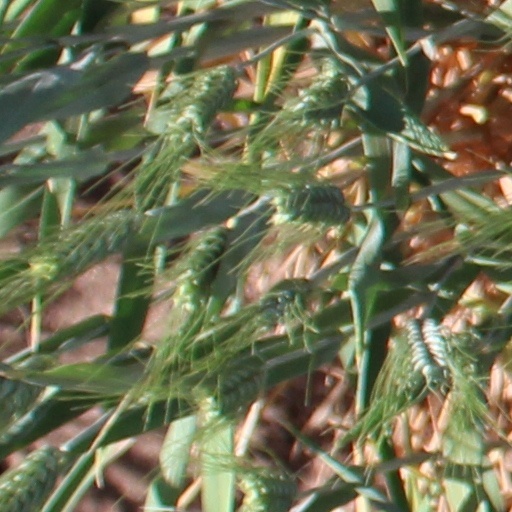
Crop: wheat